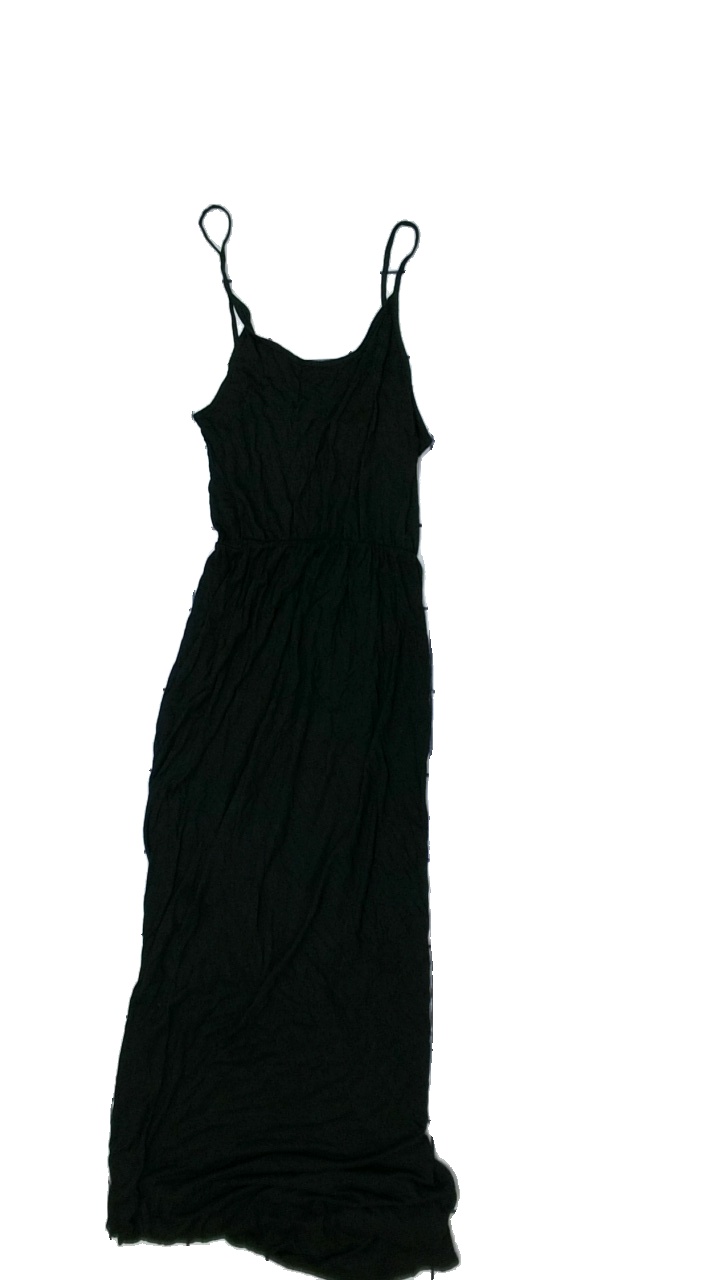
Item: Dress (Ladies)
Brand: Missing
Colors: Black
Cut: Regular
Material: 100% Viscose
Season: All
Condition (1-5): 5
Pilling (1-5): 5
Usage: Reuse
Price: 50-100